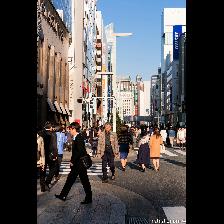
Label: Human